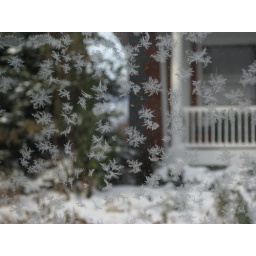
Frost on my car window, house in the background